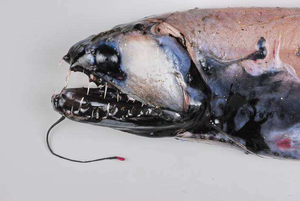
Les Dragons à écailles ou stomiidés forment une famille de poissons téléostéens vivant dans les abysses.
Au sens strict, la faune abyssale désigne l'ensemble des animaux vivant dans la zone abyssale des océans, c'est-à-dire vivant entre 4 000 et 6 000 m de profondeur. Toutefois, dans l'usage courant, l'expression faune abyssale désigne généralement l'ensemble des espèces vivant à partir de 200 mètres de profondeur et au-delà. À ces profondeurs, les caractéristiques de l'environnement sont très difficiles : la pression de l'eau est très élevée, la température est très basse et quasi constante, l'oxygène n'est disponible qu'en quantité très limitée, la nourriture est très rare et, surtout, la lumière venant du soleil ne pénètre pratiquement plus : c'est la zone dite aphotique, elle-même divisée en zones mésale, bathyale, abyssale et hadale. La photosynthèse y étant difficile, les végétaux ne peuvent s'y développer ; cet environnement est donc seulement occupé par des animaux et certains microorganismes non végétaux.